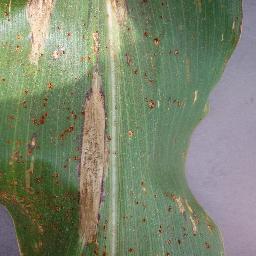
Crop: corn
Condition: (maize)_northern_blight